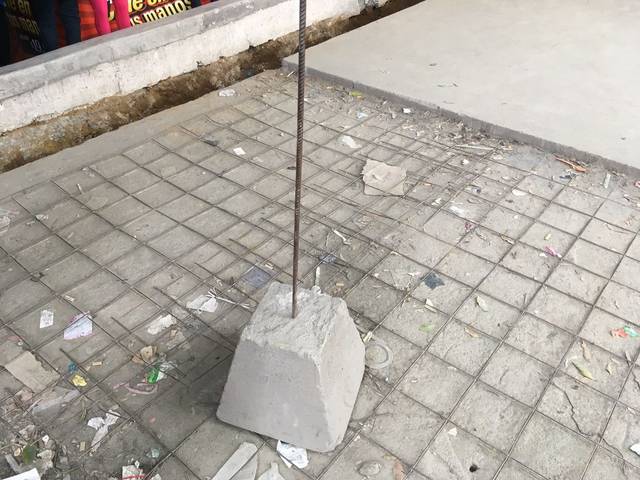
Region: Mexico
Coordinates: 19.426, -99.132